The Comic Strip (TV series)

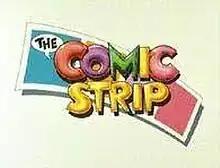
Official logo

The Comic Strip is an American animated series that features four rotating cartoon segments: "The Mini-Monsters", "Street Frogs", "Karate Kat" and "TigerSharks". The 90-minute series ran in first-run syndication during the 1987 season.